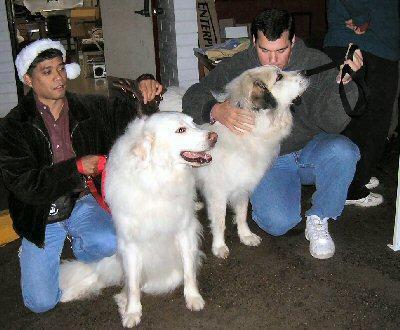
Great_Pyrenees